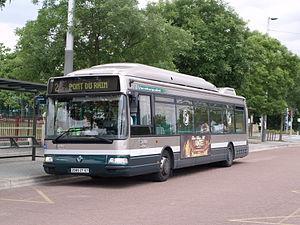
Agora S GNV (Gaz Naturel de Ville) sur la ligne 2 à Illkirch-Graffenstanden (commune périphérique à Strasbourg)
Le réseau de bus de l'Eurométropole de Strasbourg couvre la majeure partie du territoire de celle-ci, et est composé de plus d'une trentaine de lignes de bus et de navettes, ainsi que des lignes nocturnes spécifiques. La plupart des lignes sont opérées par la Compagnie des transports strasbourgeois, mais certaines lignes sont sous-traitées à d'autres transporteurs.